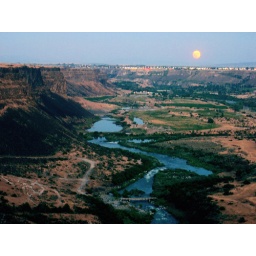
moon over the snake river canyon